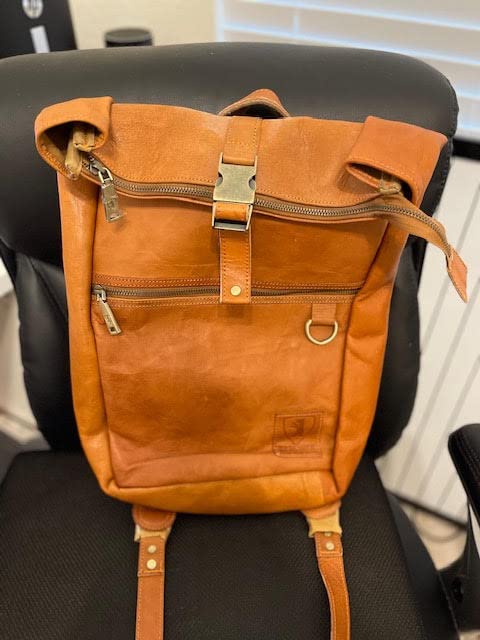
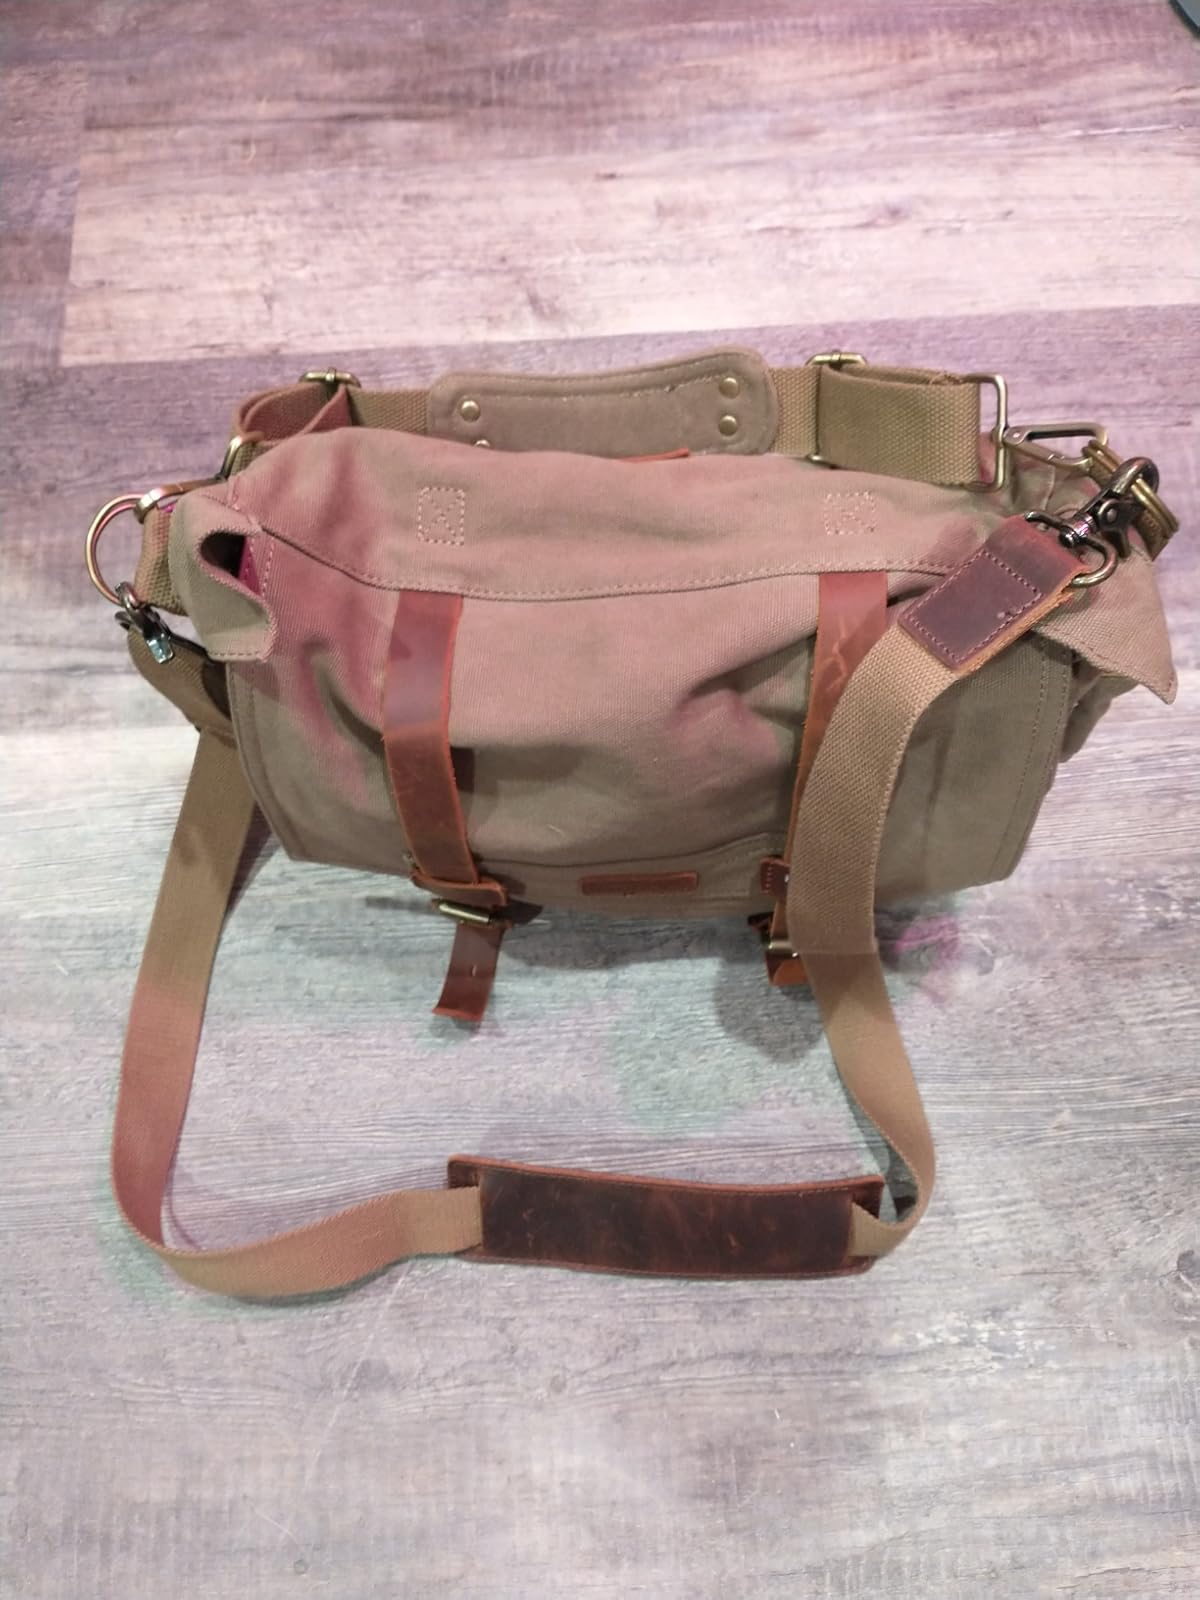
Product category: bag
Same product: no